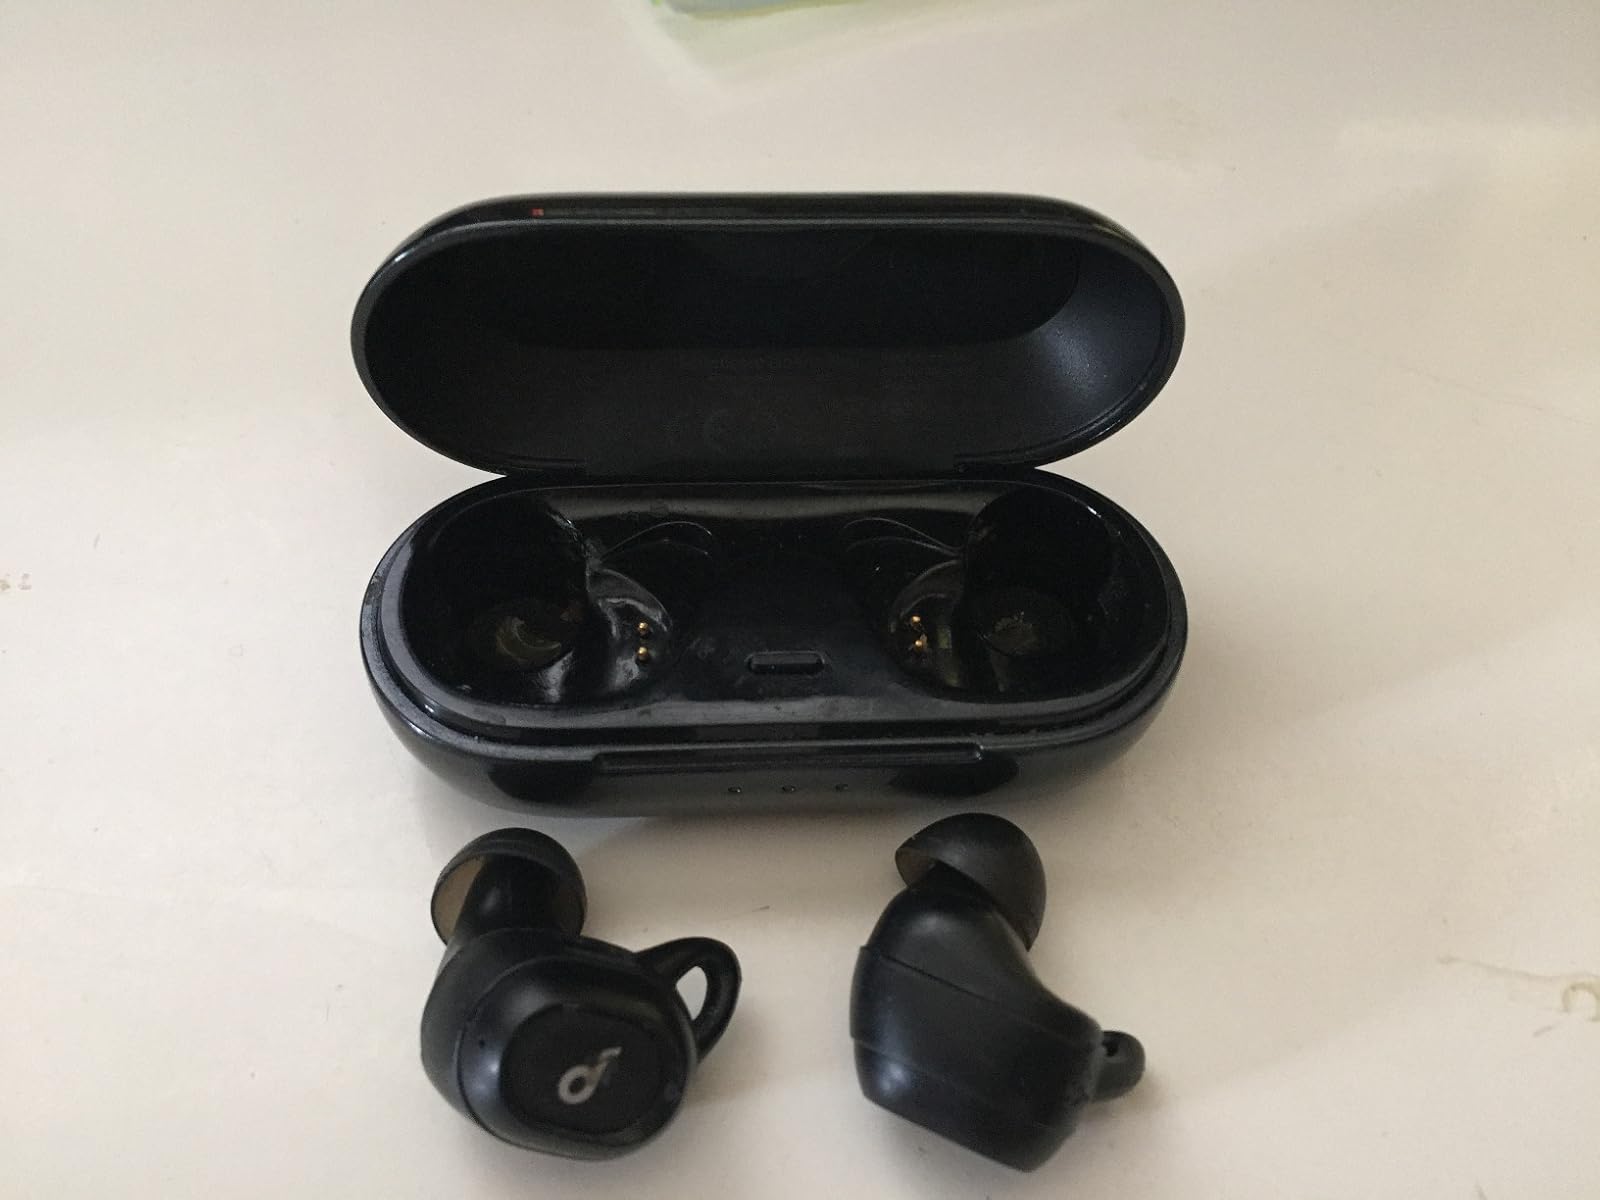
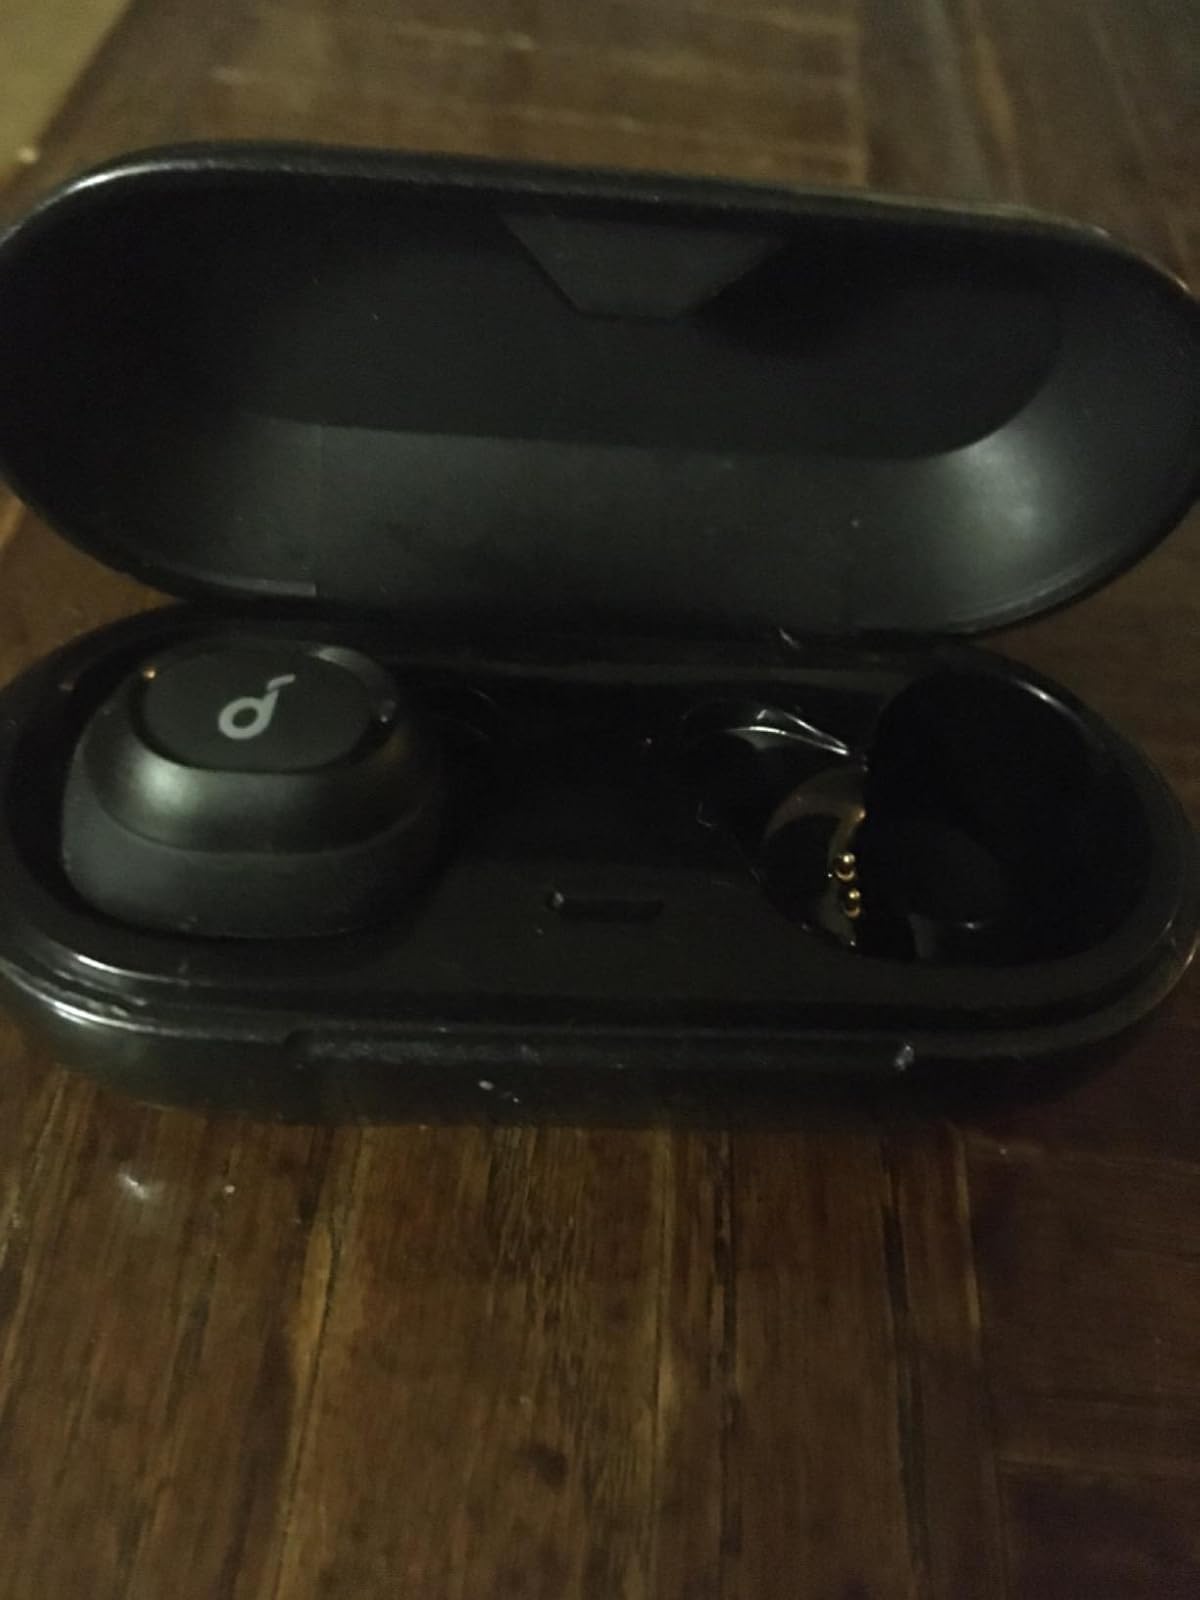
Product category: earbuds
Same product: yes